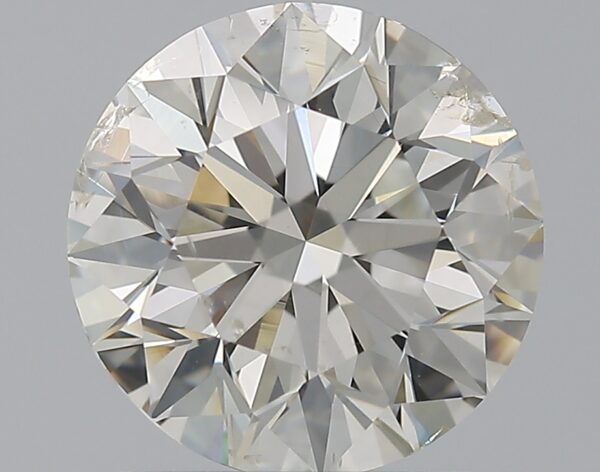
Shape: round
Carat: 1.5
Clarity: SI2
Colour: J
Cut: EX
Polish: EX
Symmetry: EX
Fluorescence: N
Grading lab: GIA
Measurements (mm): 7.23 x 7.28 x 4.58